East Kentwood High School

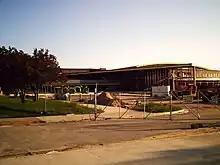
East Kentwood 10-12 Building during construction

In 2003, an $85.5 million bond was passed that allowed new construction at the High School Campus. A new athletic stadium was built with a capacity of over 7,500 along with a new 38-meter pool and a 75-foot community pool. Further work was done at the Freshman Campus to build it to the supportable core of 1,450 students with the moving of office and support staff to a new highly visible wing, and renovation of the previous office space with six classrooms and adding onto the existing classroom wings with 10 rooms. Additional work was done at the 10-12 main campus with the addition of more performing arts space including new practice rooms along with work at the auditorium with more dressing rooms, staging areas, and a new lighting and sound system. Furthermore, the seating was also refurnished.